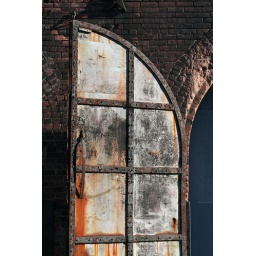
rusty door on a building in DUMBO